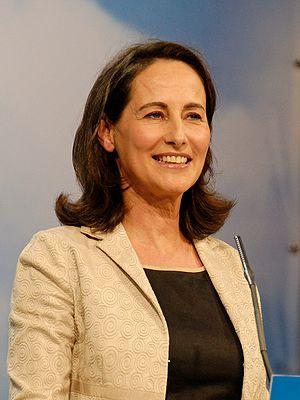
Ségolène Royal à une réunion publique organisée par le Parti socialiste français le 6 février 2007, Halle Carpentier à Paris.
Cette page présente les candidats à l'élection présidentielle française de 2007.